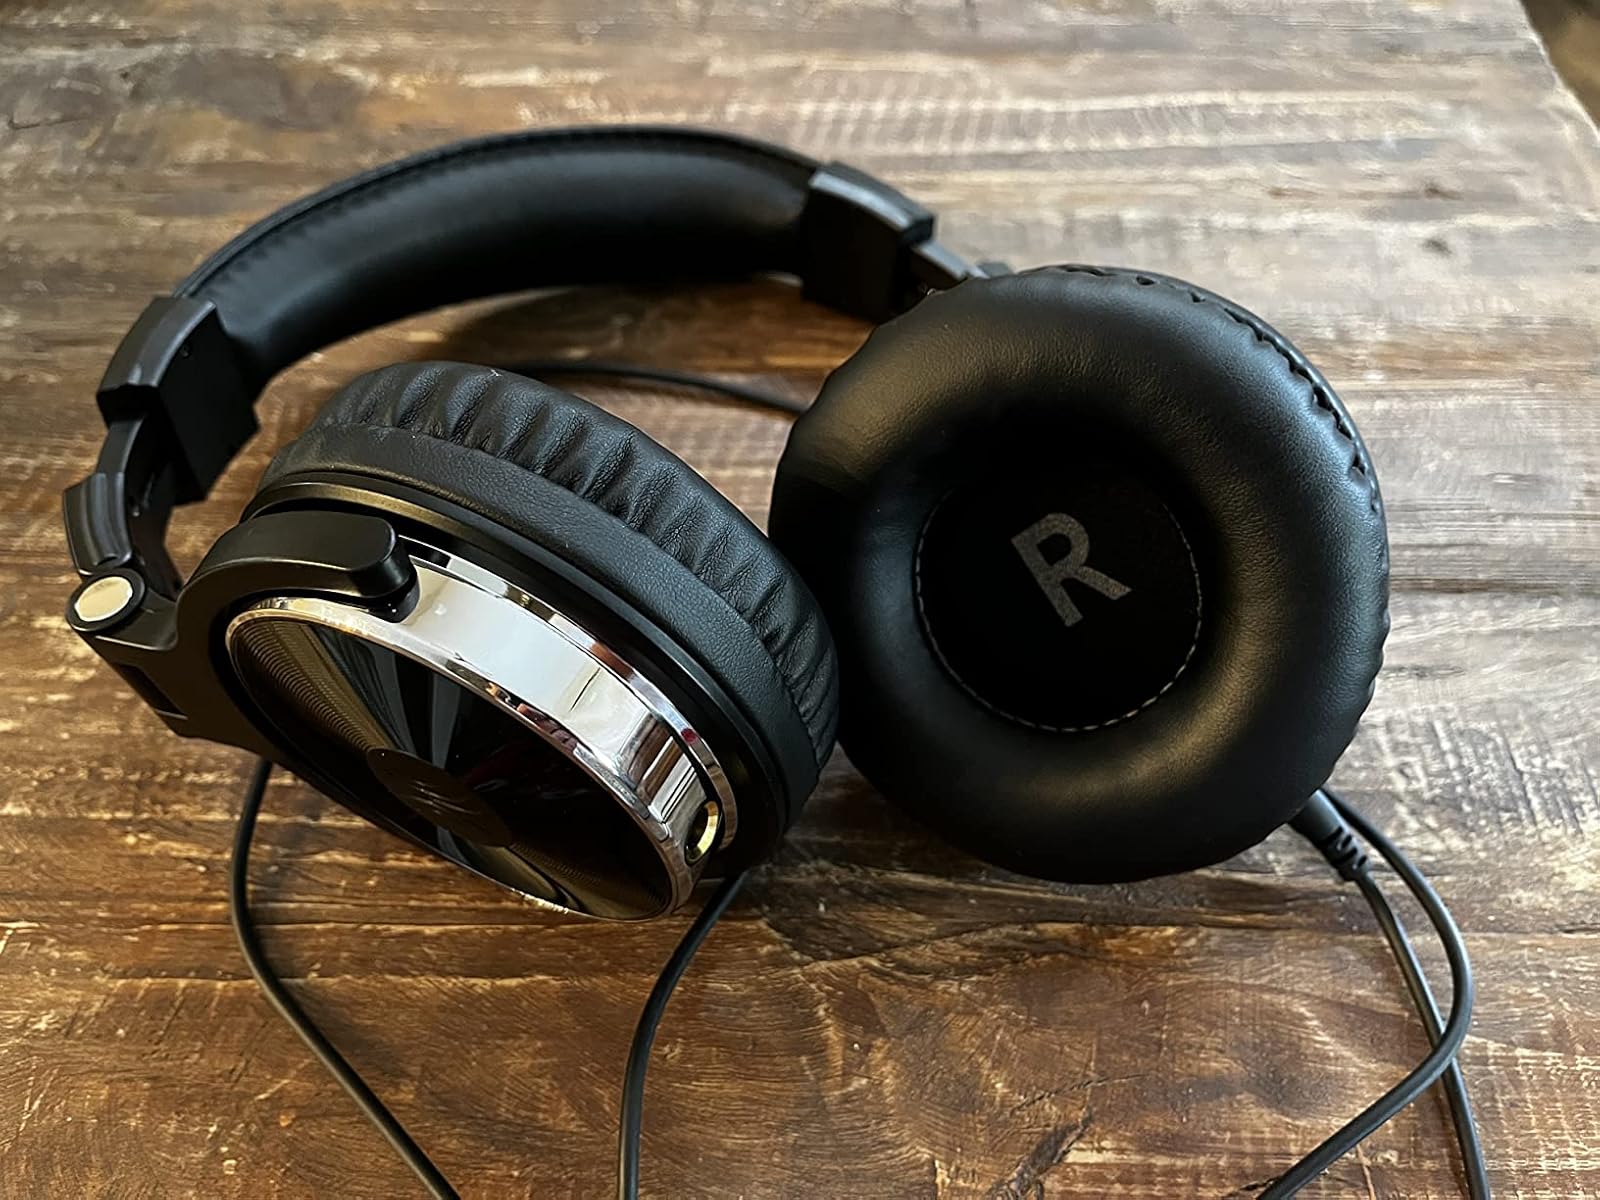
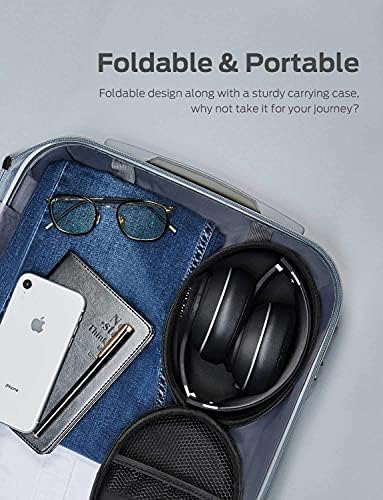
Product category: headphones
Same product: no